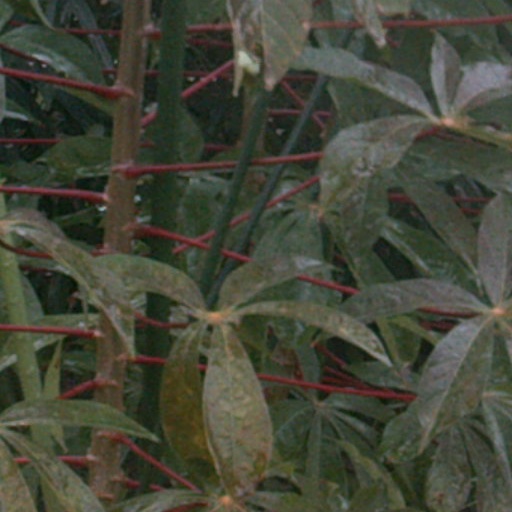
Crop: cassava